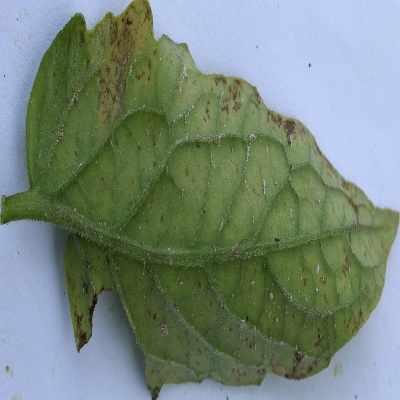
Crop: Tomato
Condition: septoria leaf spot